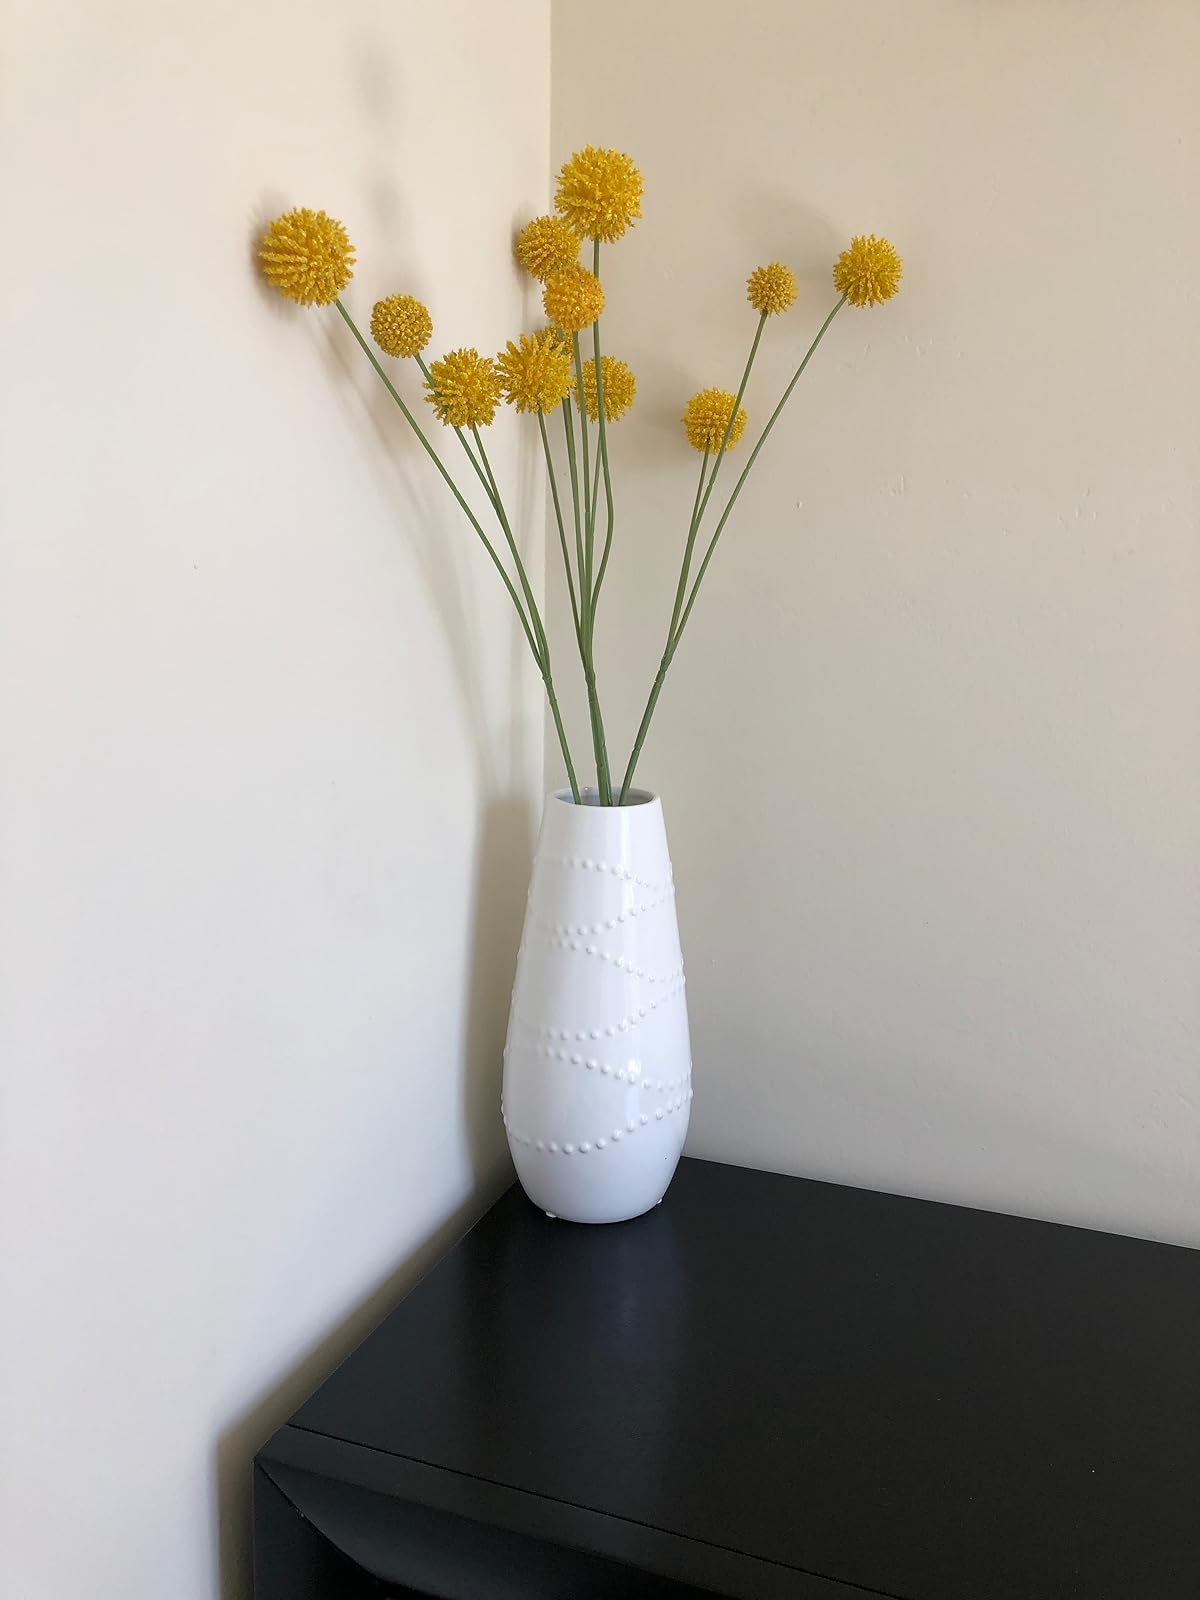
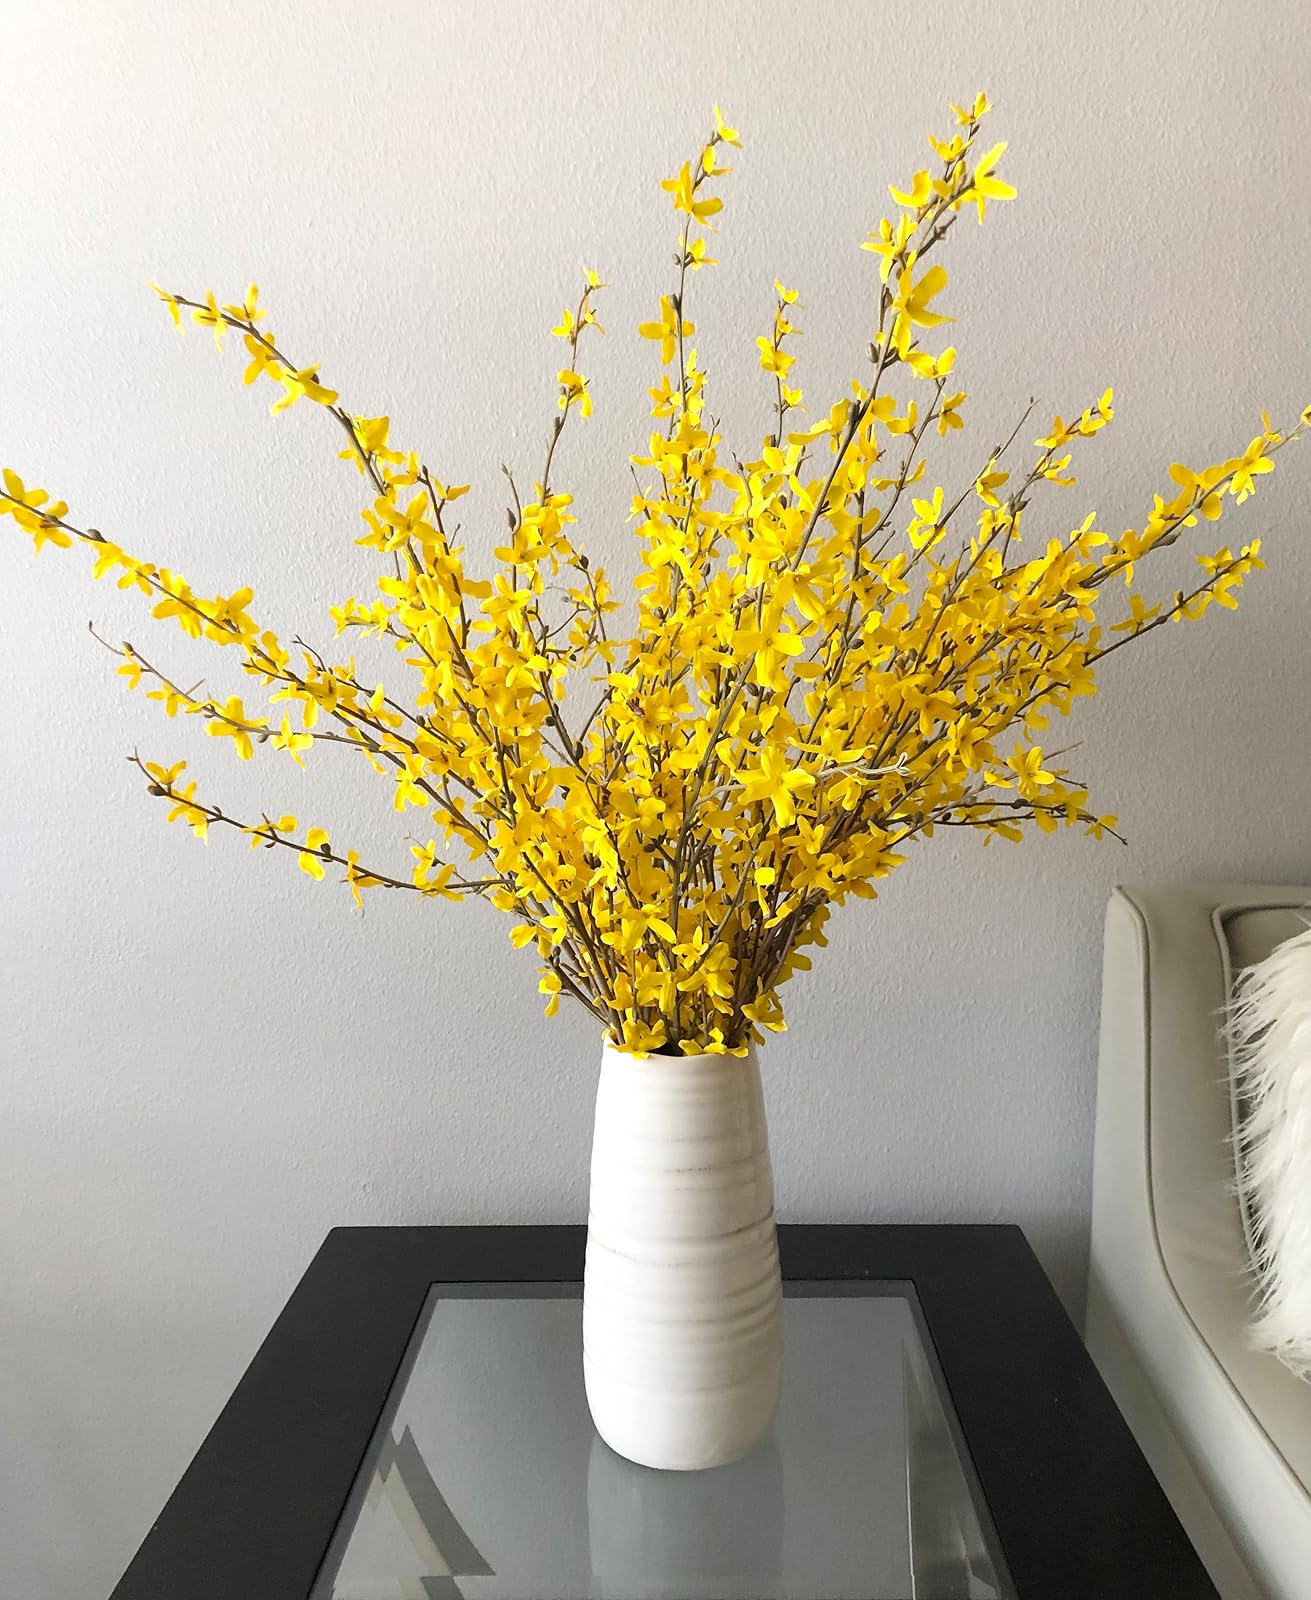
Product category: vase
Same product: no